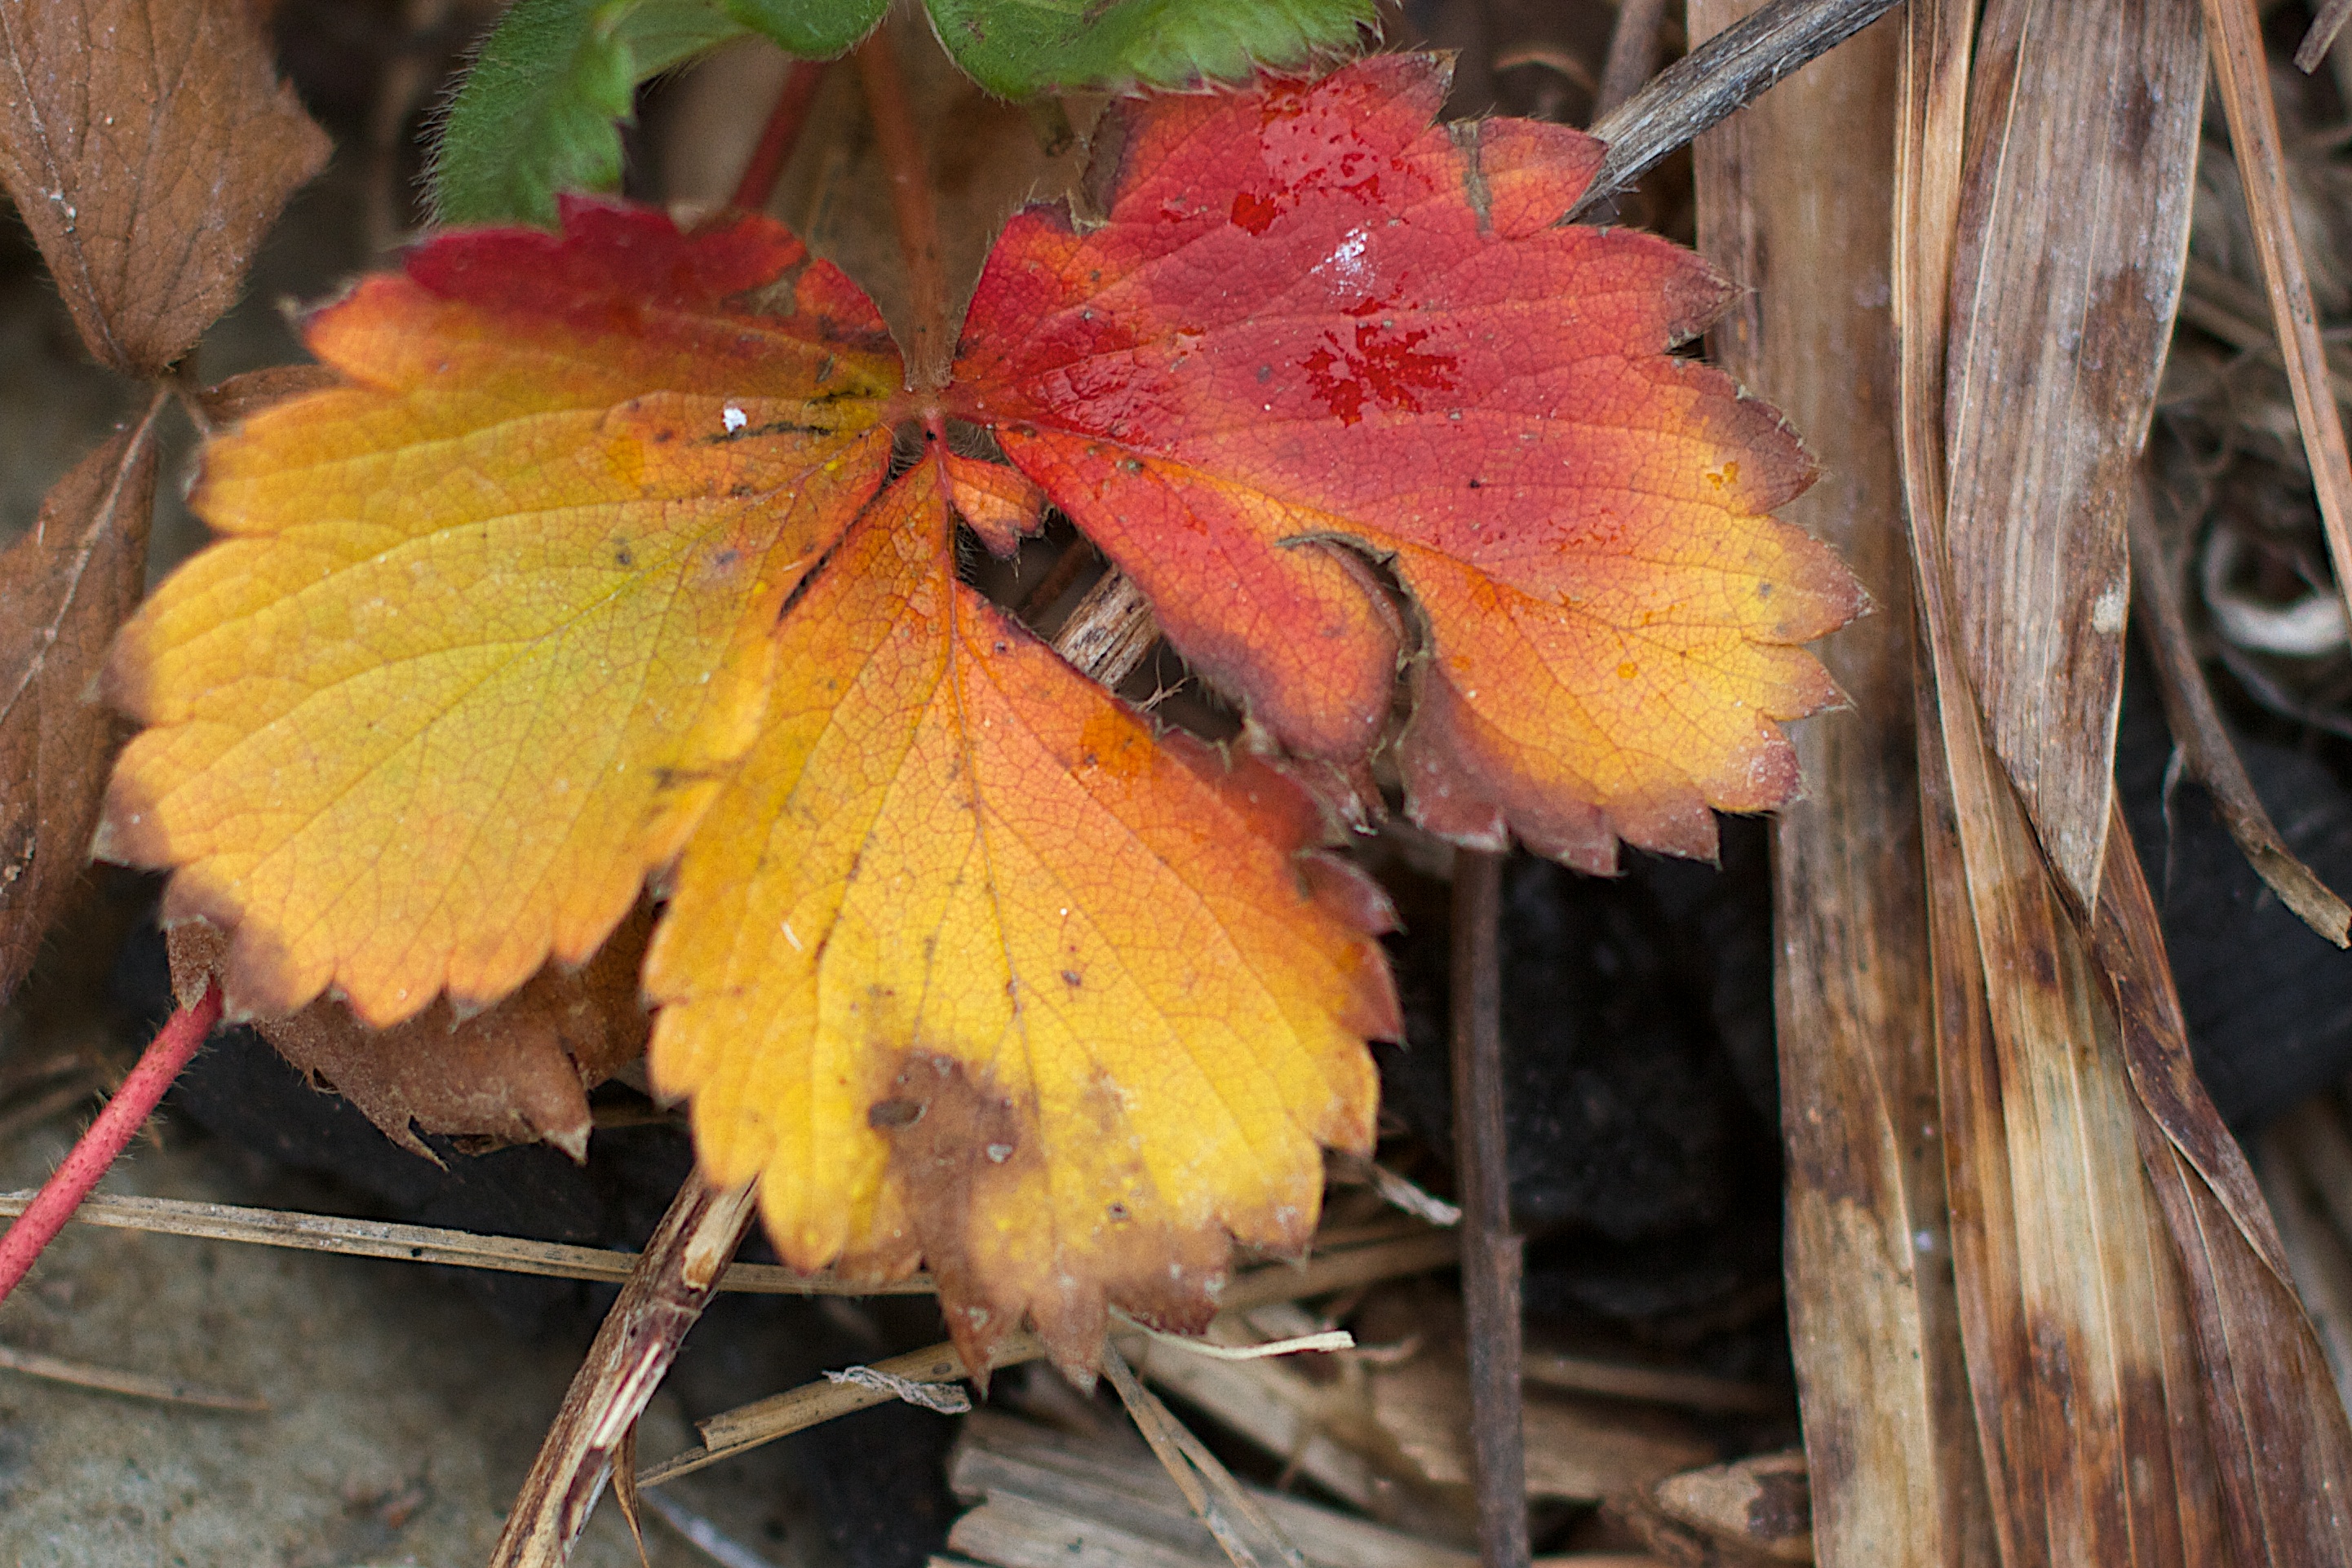
tree, branch, plant, leaf, flower, autumn, botany, flora, season, macro photography, flowering plant, woody plant, land plant